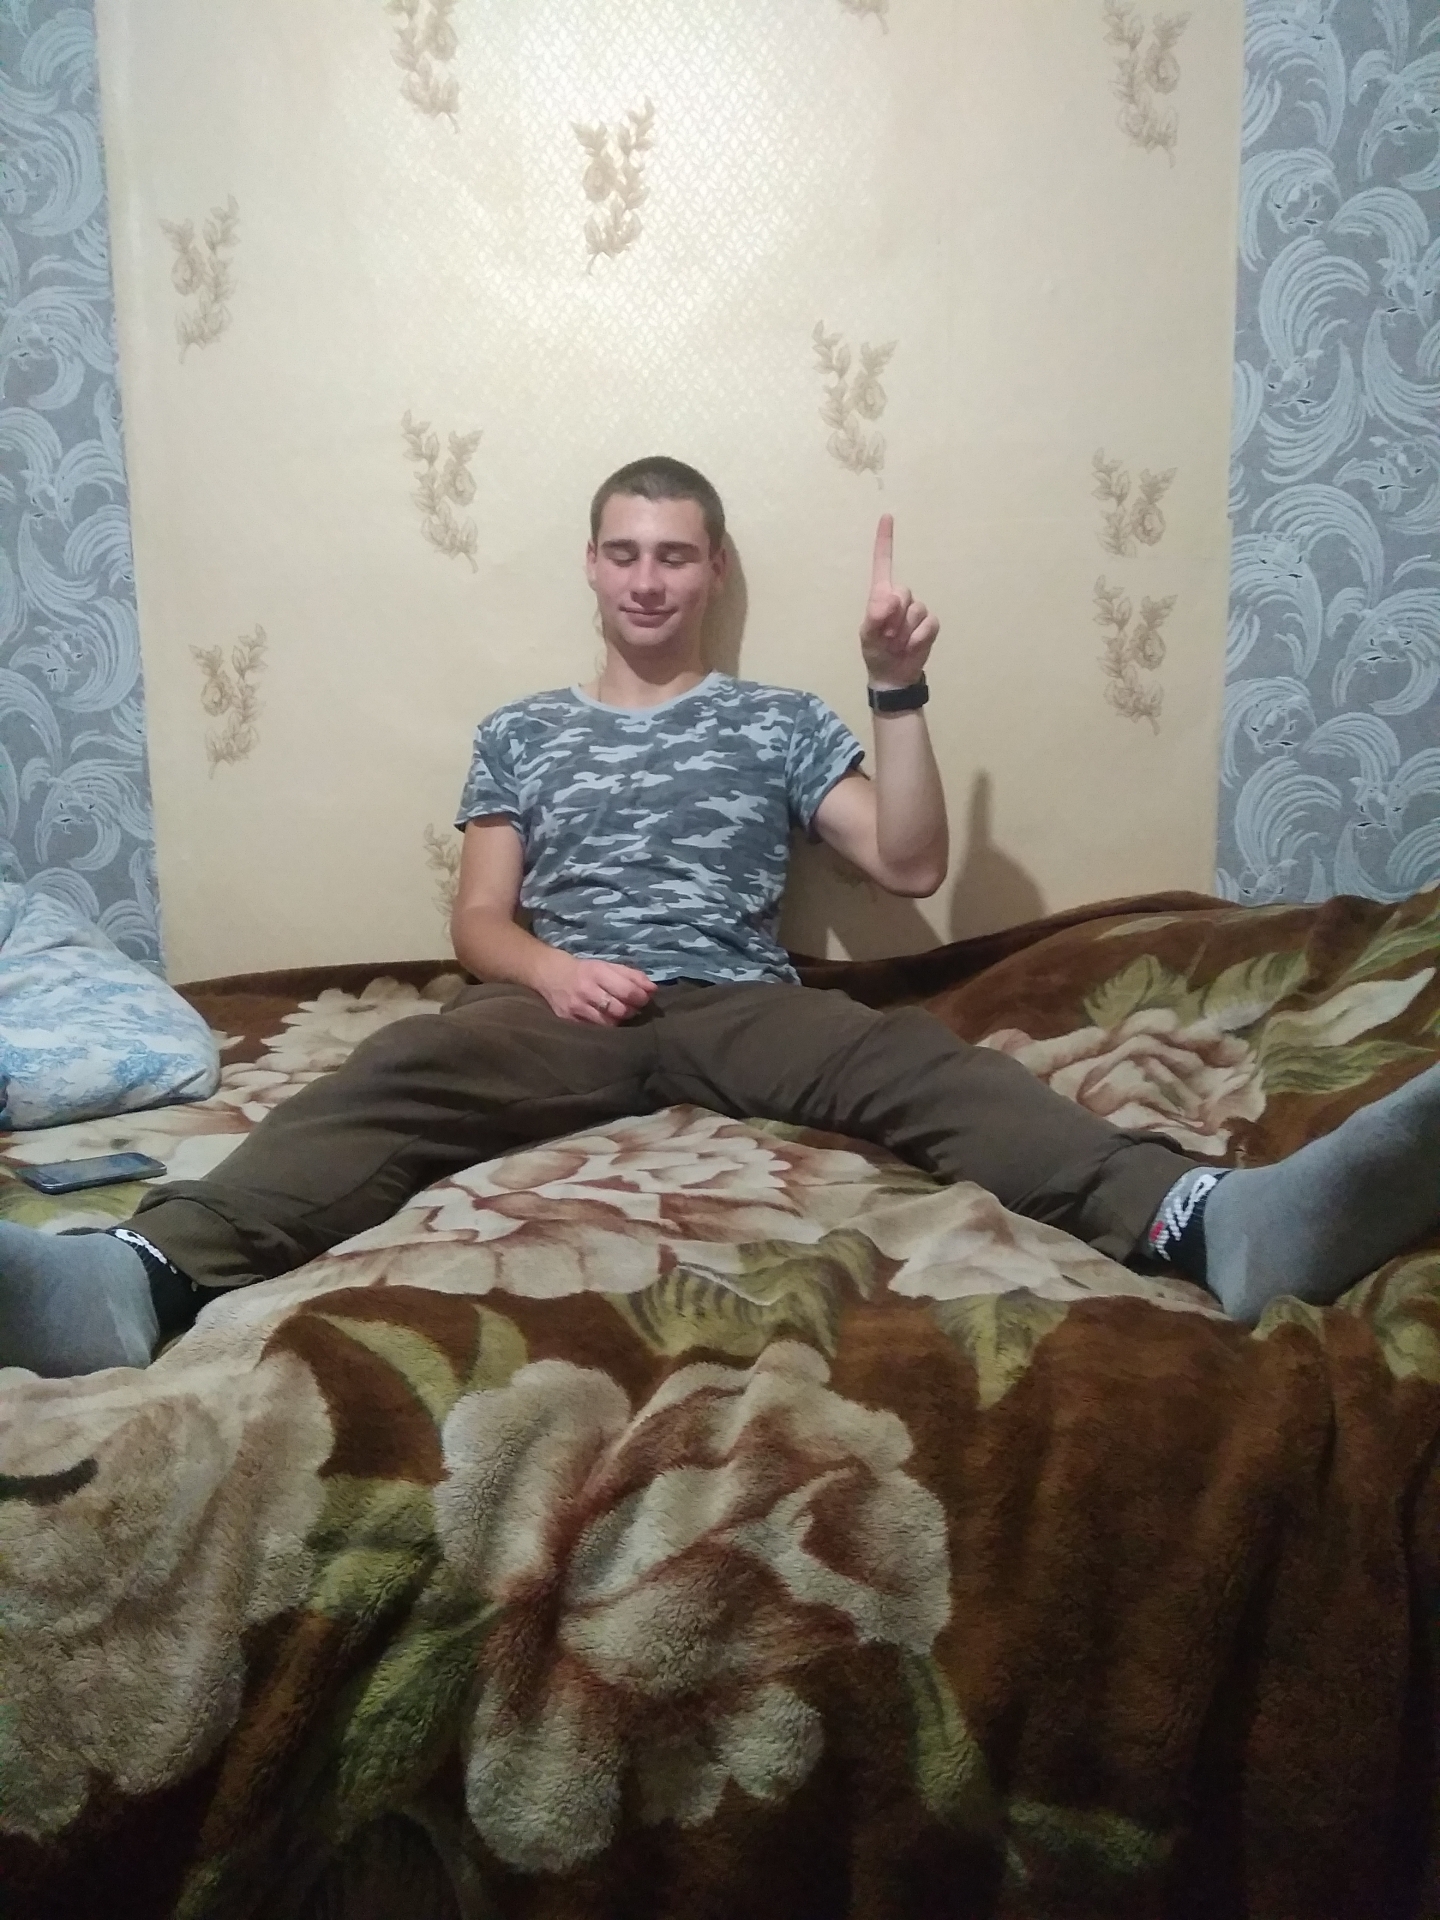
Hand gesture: one